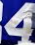
Number: 4